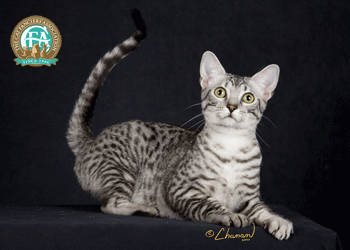
Egyptian Mau